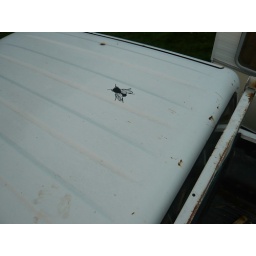
on the roof of a pick-up truck by the fly